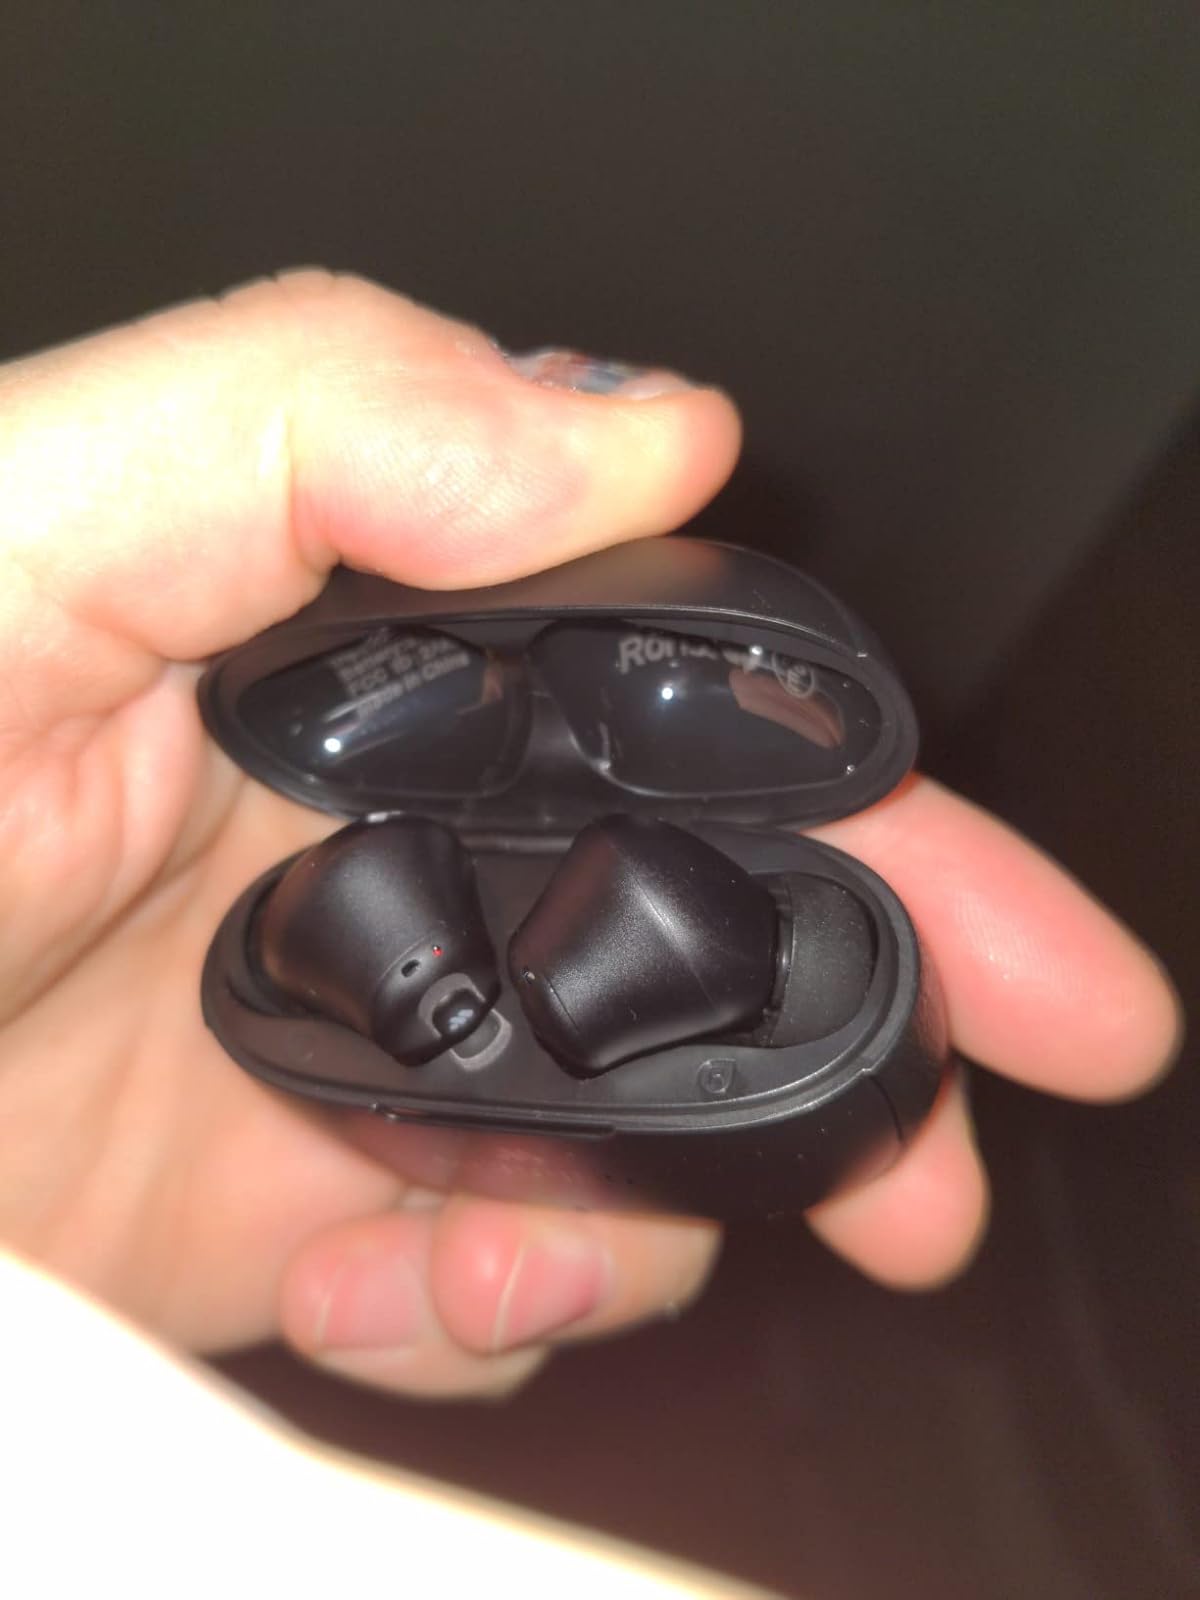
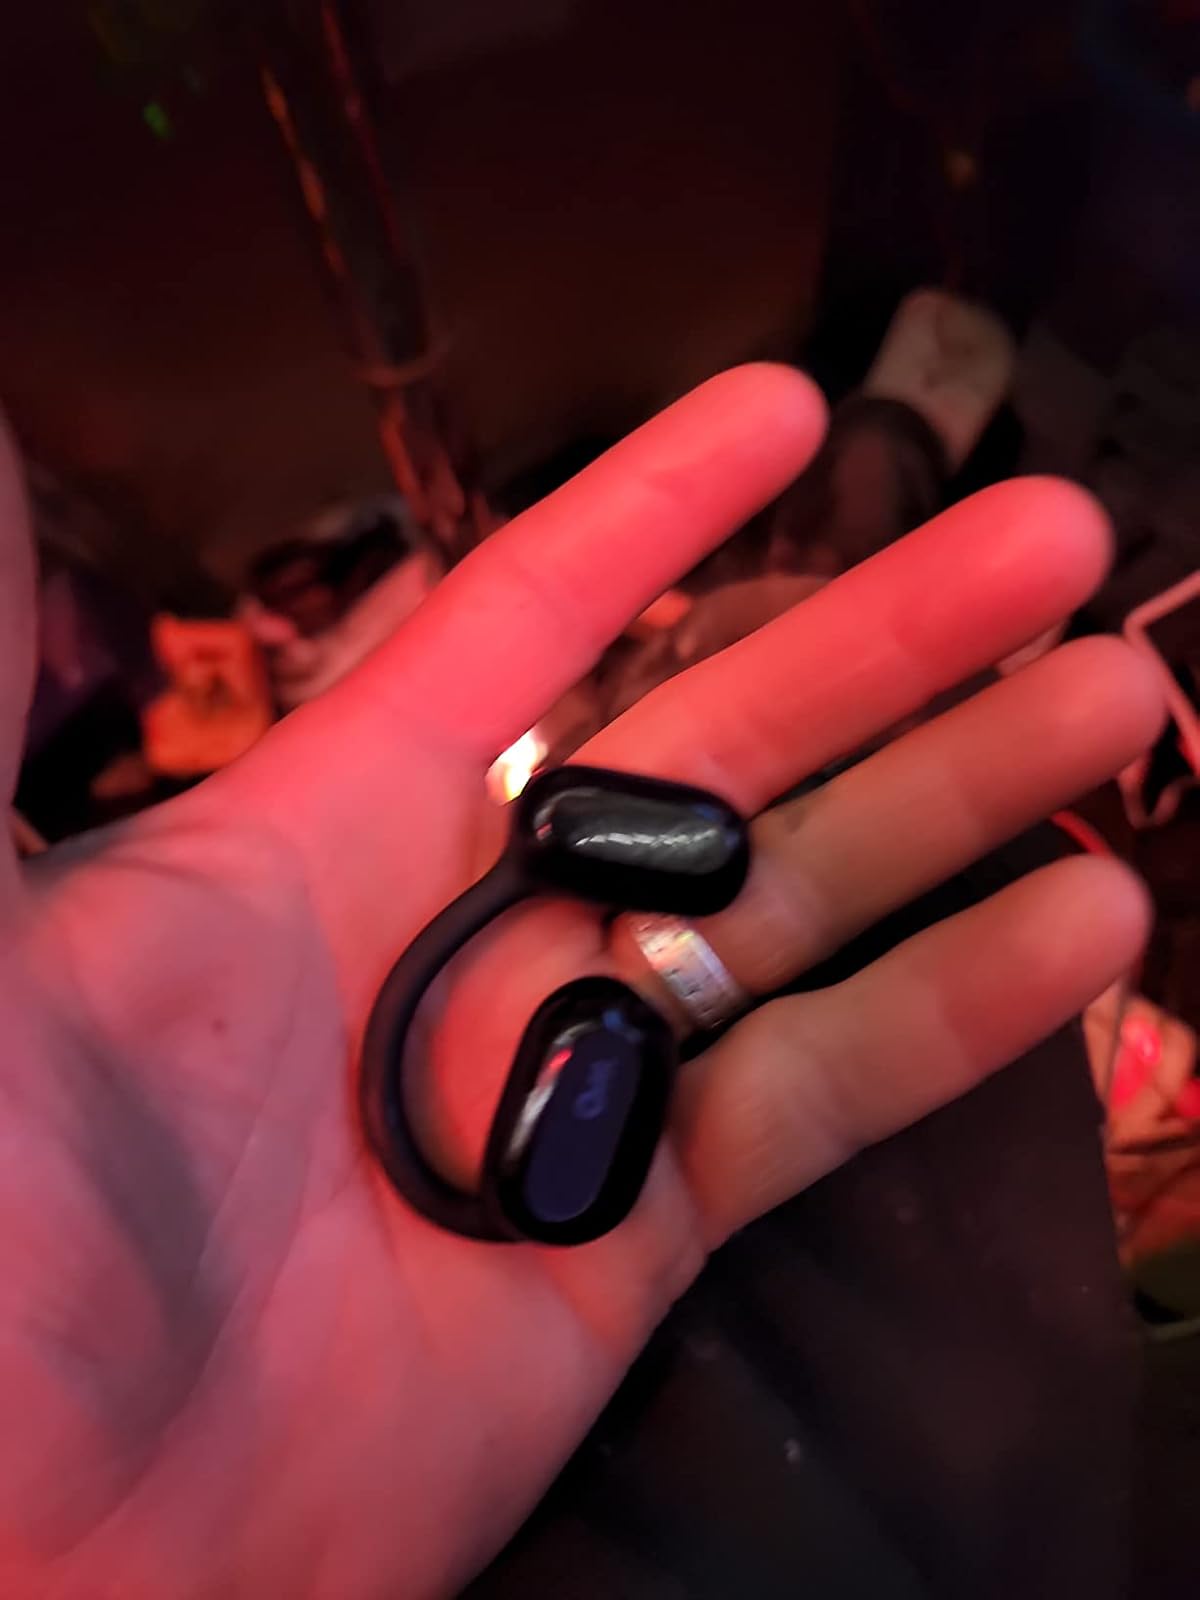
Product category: earbuds
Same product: no